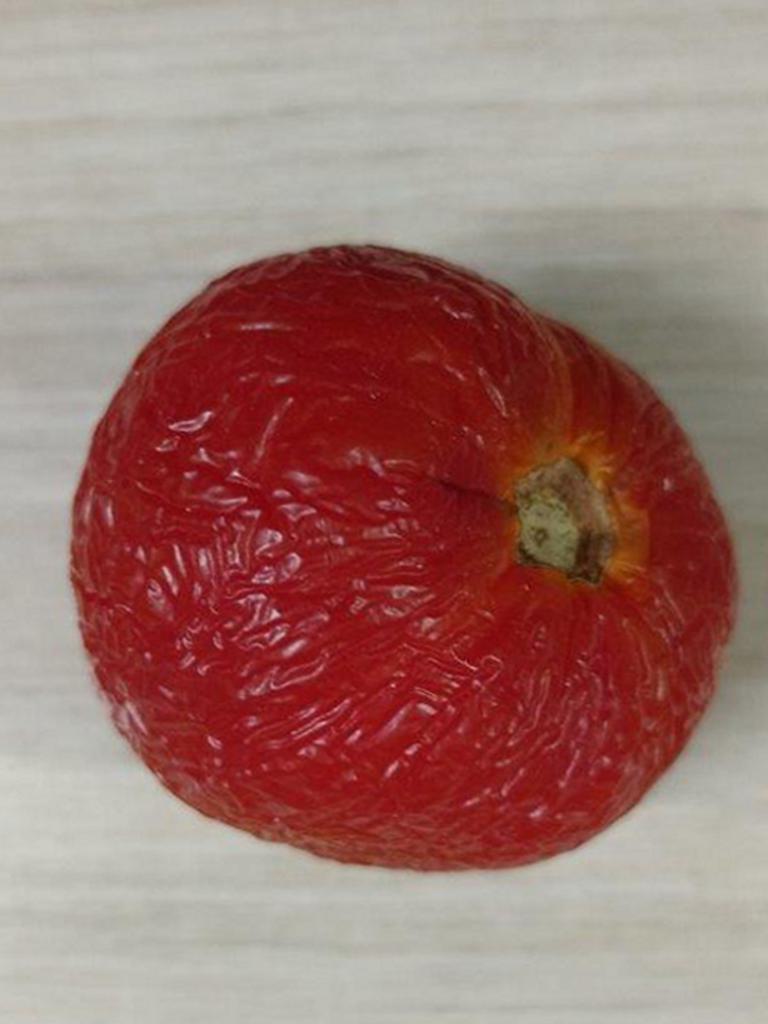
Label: Rotten